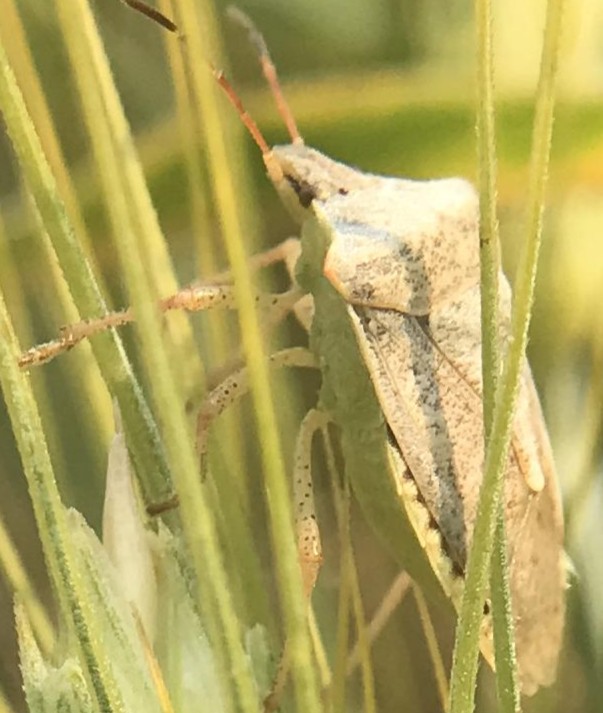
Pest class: stink_bug